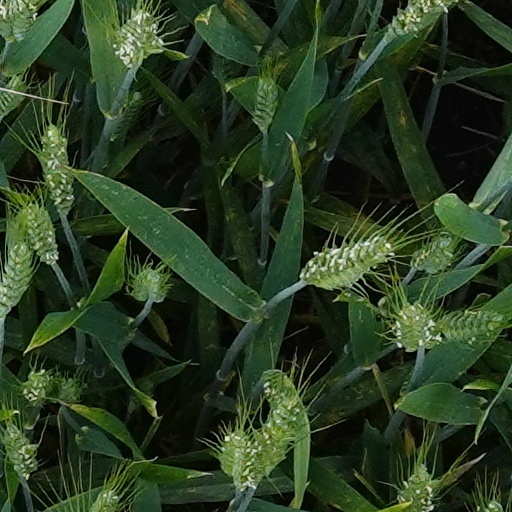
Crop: wheat